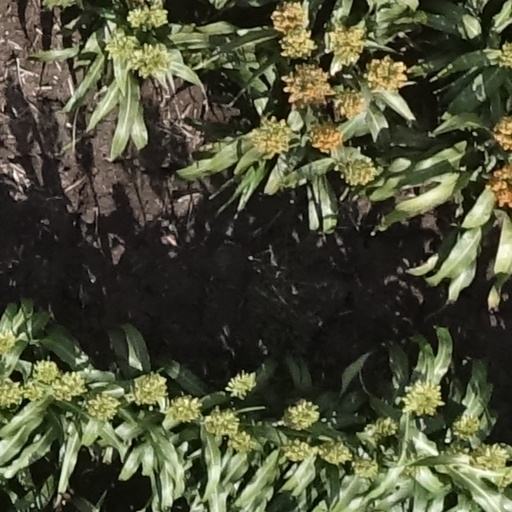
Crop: sorghum